Oxazole

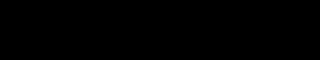
Use of an oxazole in the synthesis of a precursor to pyridoxine, which is converted to vitamin B6.

In the Cornforth rearrangement of 4-acyloxazoles is a thermal rearrangement reaction with the organic acyl residue and the C5 substituent changing positions.